Scott Speed

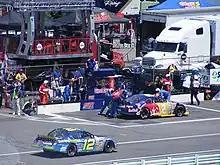
Speed pits the No. 2 Red Bull Toyota at Pocono Raceway, during the 2008 Pocono 200.

In preparation for his impending NASCAR career, Speed entered into the Automobile Racing Club of America (ARCA) series in selected races in 2007, and a full season in 2008. Driving the Red Bull-sponsored Toyota for Eddie Sharp Racing with teammates Ken Butler Jr & Pierre Bourque, Speed finished 5th in ARCA RE/MAX Series points in 2008. He was in prime position to win the championship, but in the final race, he was wrecked by Ricky Stenhouse Jr. who was another contender for the championship. Speed, along with car owner Sharp, earned the Hoosier Tire Superspeedway Challenge title in 2008. In 22 career starts from 2007, Speed scored 10 top-5 finishes and 18 top-10s including 4 wins at Kansas Speedway, Kentucky Speedway, Berlin Raceway and Nashville Superspeedway, all occurring in 2008. Speed was a championship contender in the 2008 season, however the season ended in controversy, and without a championship for Speed and Eddie Sharp Racing.